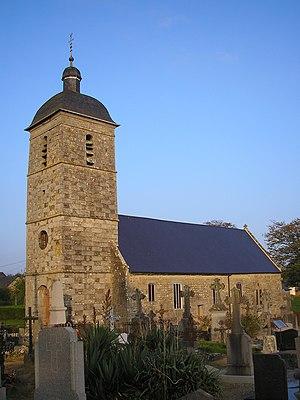
Cette liste regroupe une partie des monuments historiques du Calvados.
Le Mesnil-Caussois est une ancienne commune française, située dans le département du Calvados en région Normandie, devenue le 1ᵉʳ janvier 2017 une commune déléguée au sein de la commune nouvelle de Noues de Sienne.
Cette liste regroupe une partie des monuments historiques du Calvados.